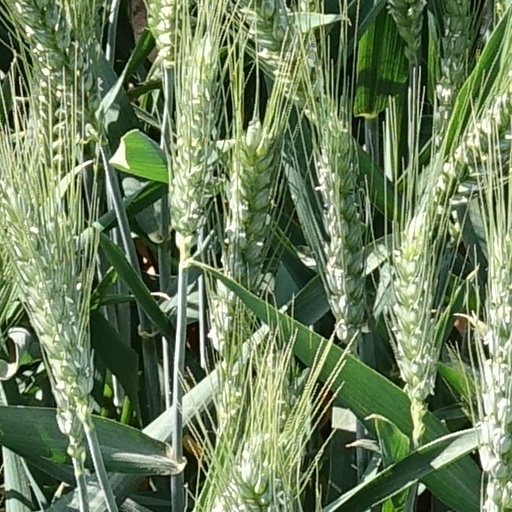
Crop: wheat